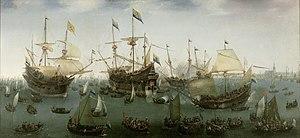
Cornelis de Houtman est un explorateur néerlandais, frère de Frederick de Houtman. Il découvrit une nouvelle route maritime reliant l'Indonésie et l'Europe, et lança le commerce des épices aux Pays-Bas. À une époque où l'empire portugais détenait le monopole du commerce des épices, le voyage de Cornelis de Houtman représentait pour les Pays-Bas une victoire symbolique importante, même si le voyage en lui-même fut un véritable désastre humain.